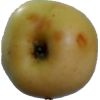
Label: Apple 6